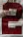
Number: 2